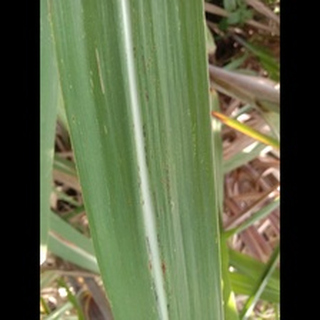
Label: sugarcane_rust